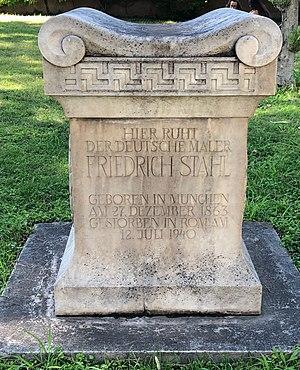
Tombe de Friedrich Stahl au cimetière anglais de Rome